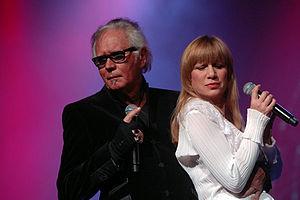
Stone et Charden
Annie Gautrat, plus connue sous son nom de scène de Stone, est une chanteuse et actrice française née le 31 juillet 1947 à Paris. Avec son complice Éric Charden, elle forme au début des années 1970 un duo musical, Stone et Charden, qui connaît un important succès en France dans les années 1970 et 1980.
Éric Charden, nom de scène de Jacques-André Puissant, né le 15 octobre 1942 à Haïphong en Indochine française et mort le 29 avril 2012 à l’hôpital Saint-Louis à Paris, est un auteur-compositeur et chanteur français.
Âge tendre, la tournée des Idoles, souvent appelée Âge tendre et anciennement Âge tendre et têtes de bois, est une tournée musicale d'artistes de variétés ayant débuté leur carrière dans les années 1960 et 1970.
Stone et Charden est le nom d'un duo de chanteurs français, formé par Éric Charden et son épouse Annie Gautrat, dite « Stone ».